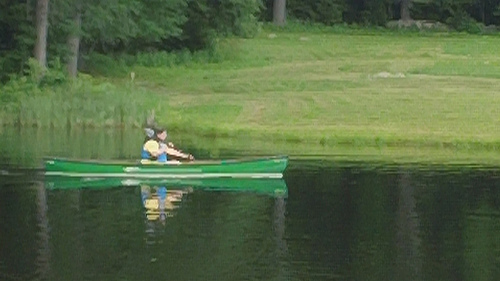
question: 何がありますか？
answer: 木々です。

question: 何がありますか？
answer: 芝です。

question: 何がありますか？
answer: カヌーです。

question: どこですか？
answer: 屋外です。

question: いつですか？
answer: 昼間です。

question: 誰かいますか？
answer: 人がいます。

question: どんな状況ですか？
answer: 人がカヌーに乗っています。

question: カヌーはいくつありますか？
answer: 一艘です。